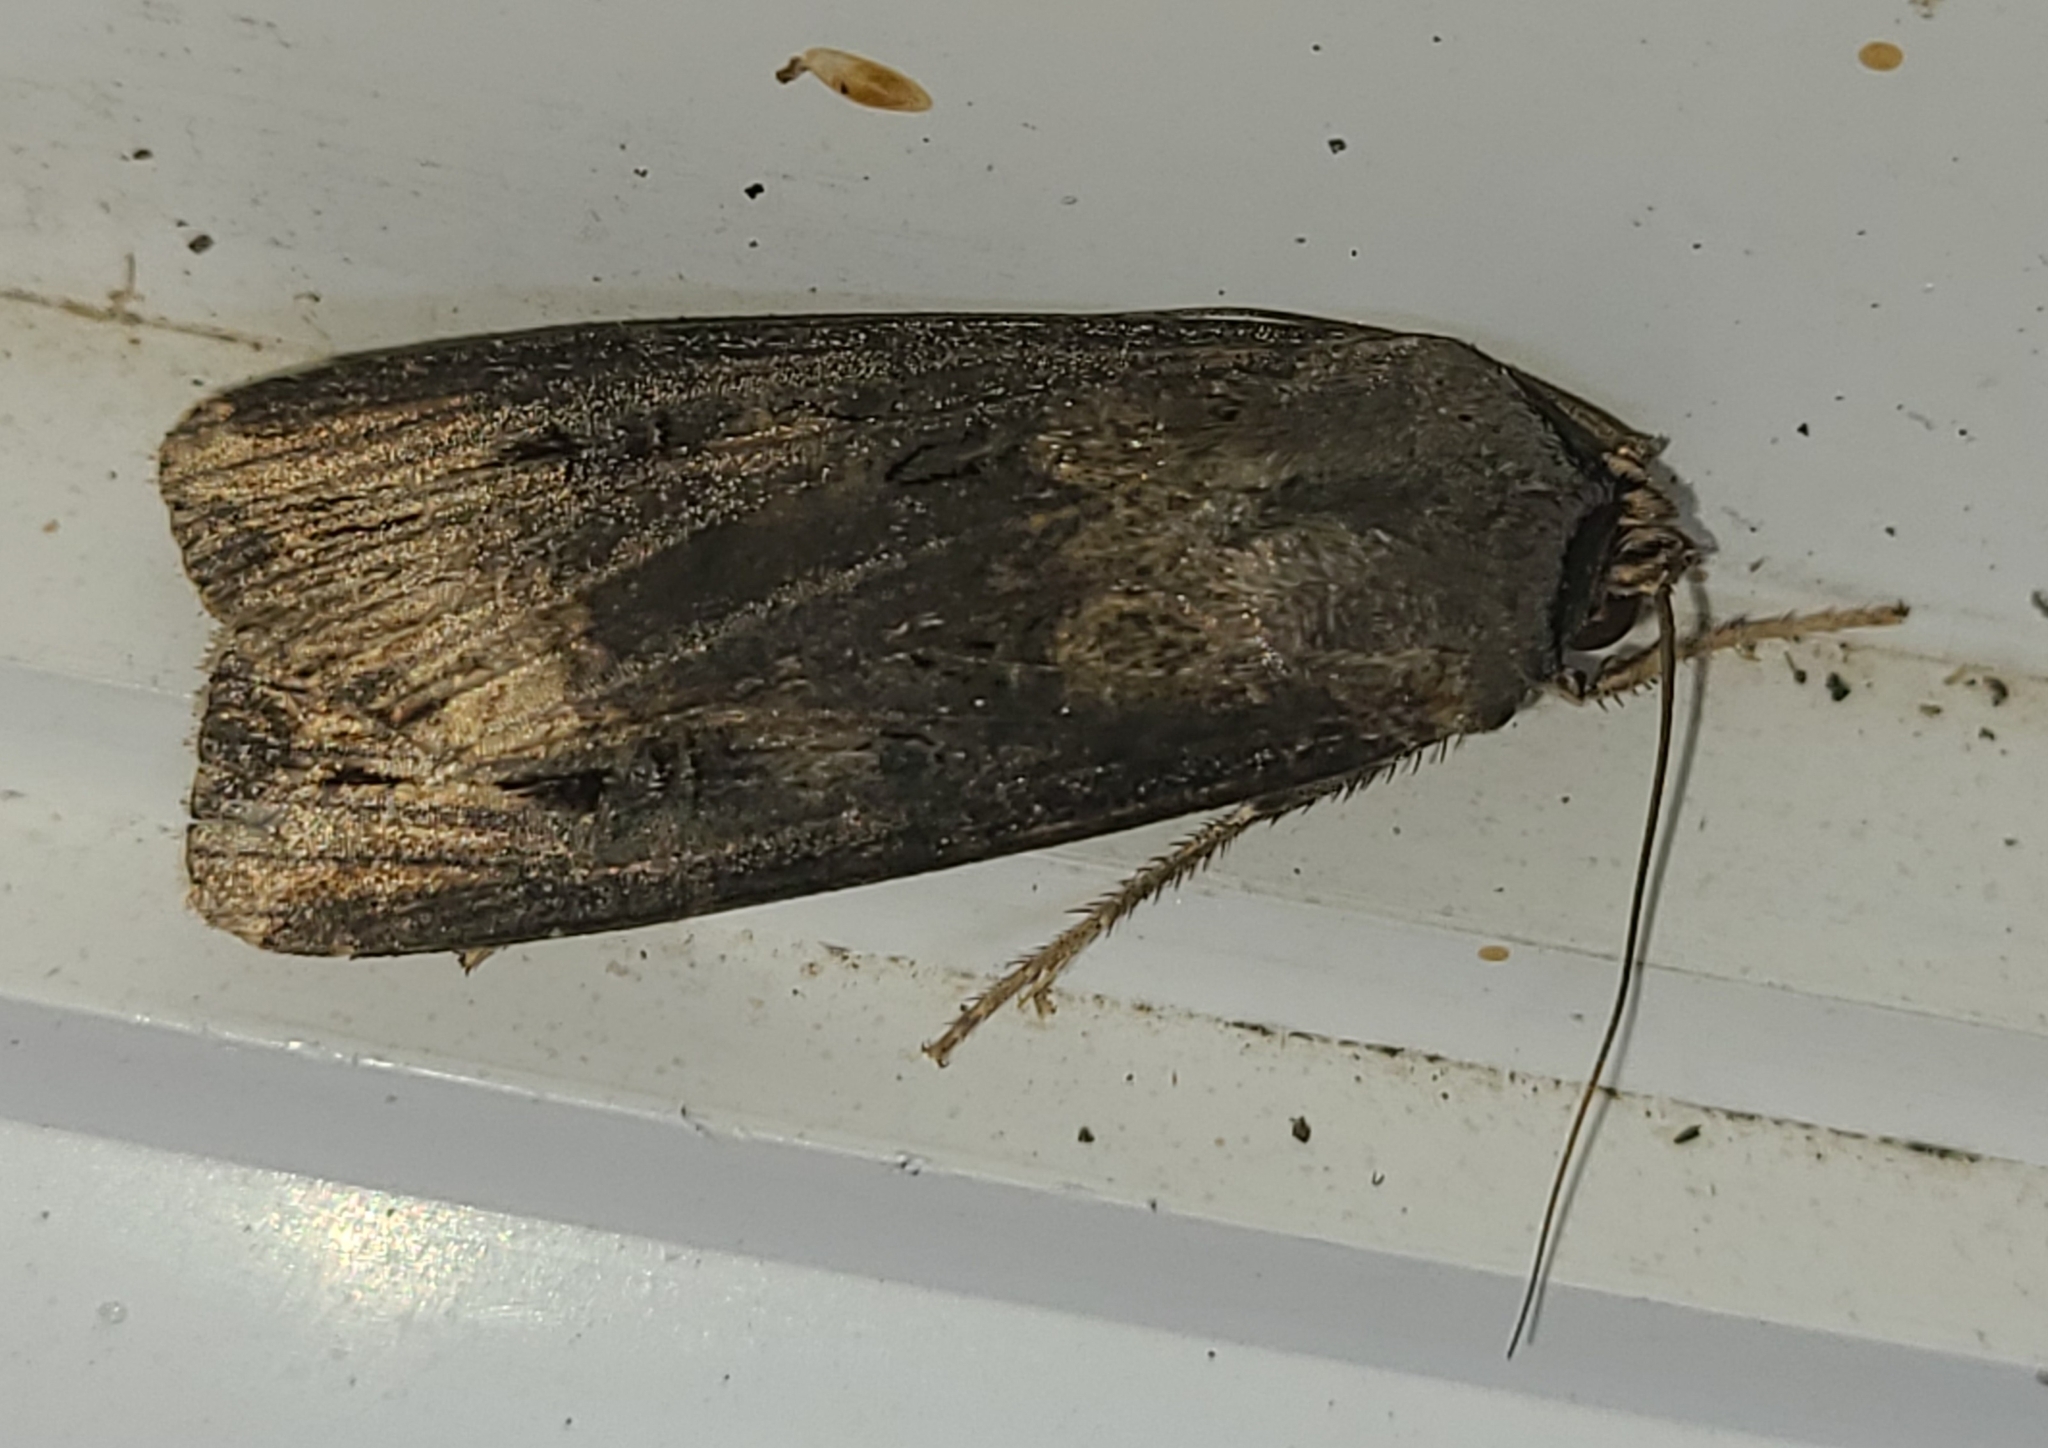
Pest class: cutworms